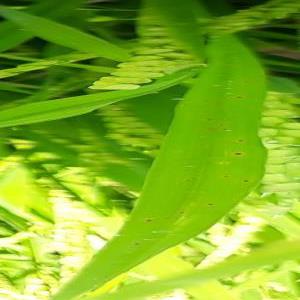
Disease: Brownspot